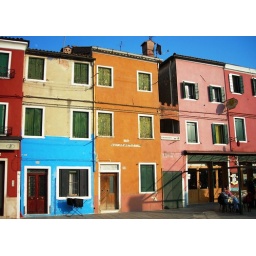
Main street in Burano with multi-coloured houses